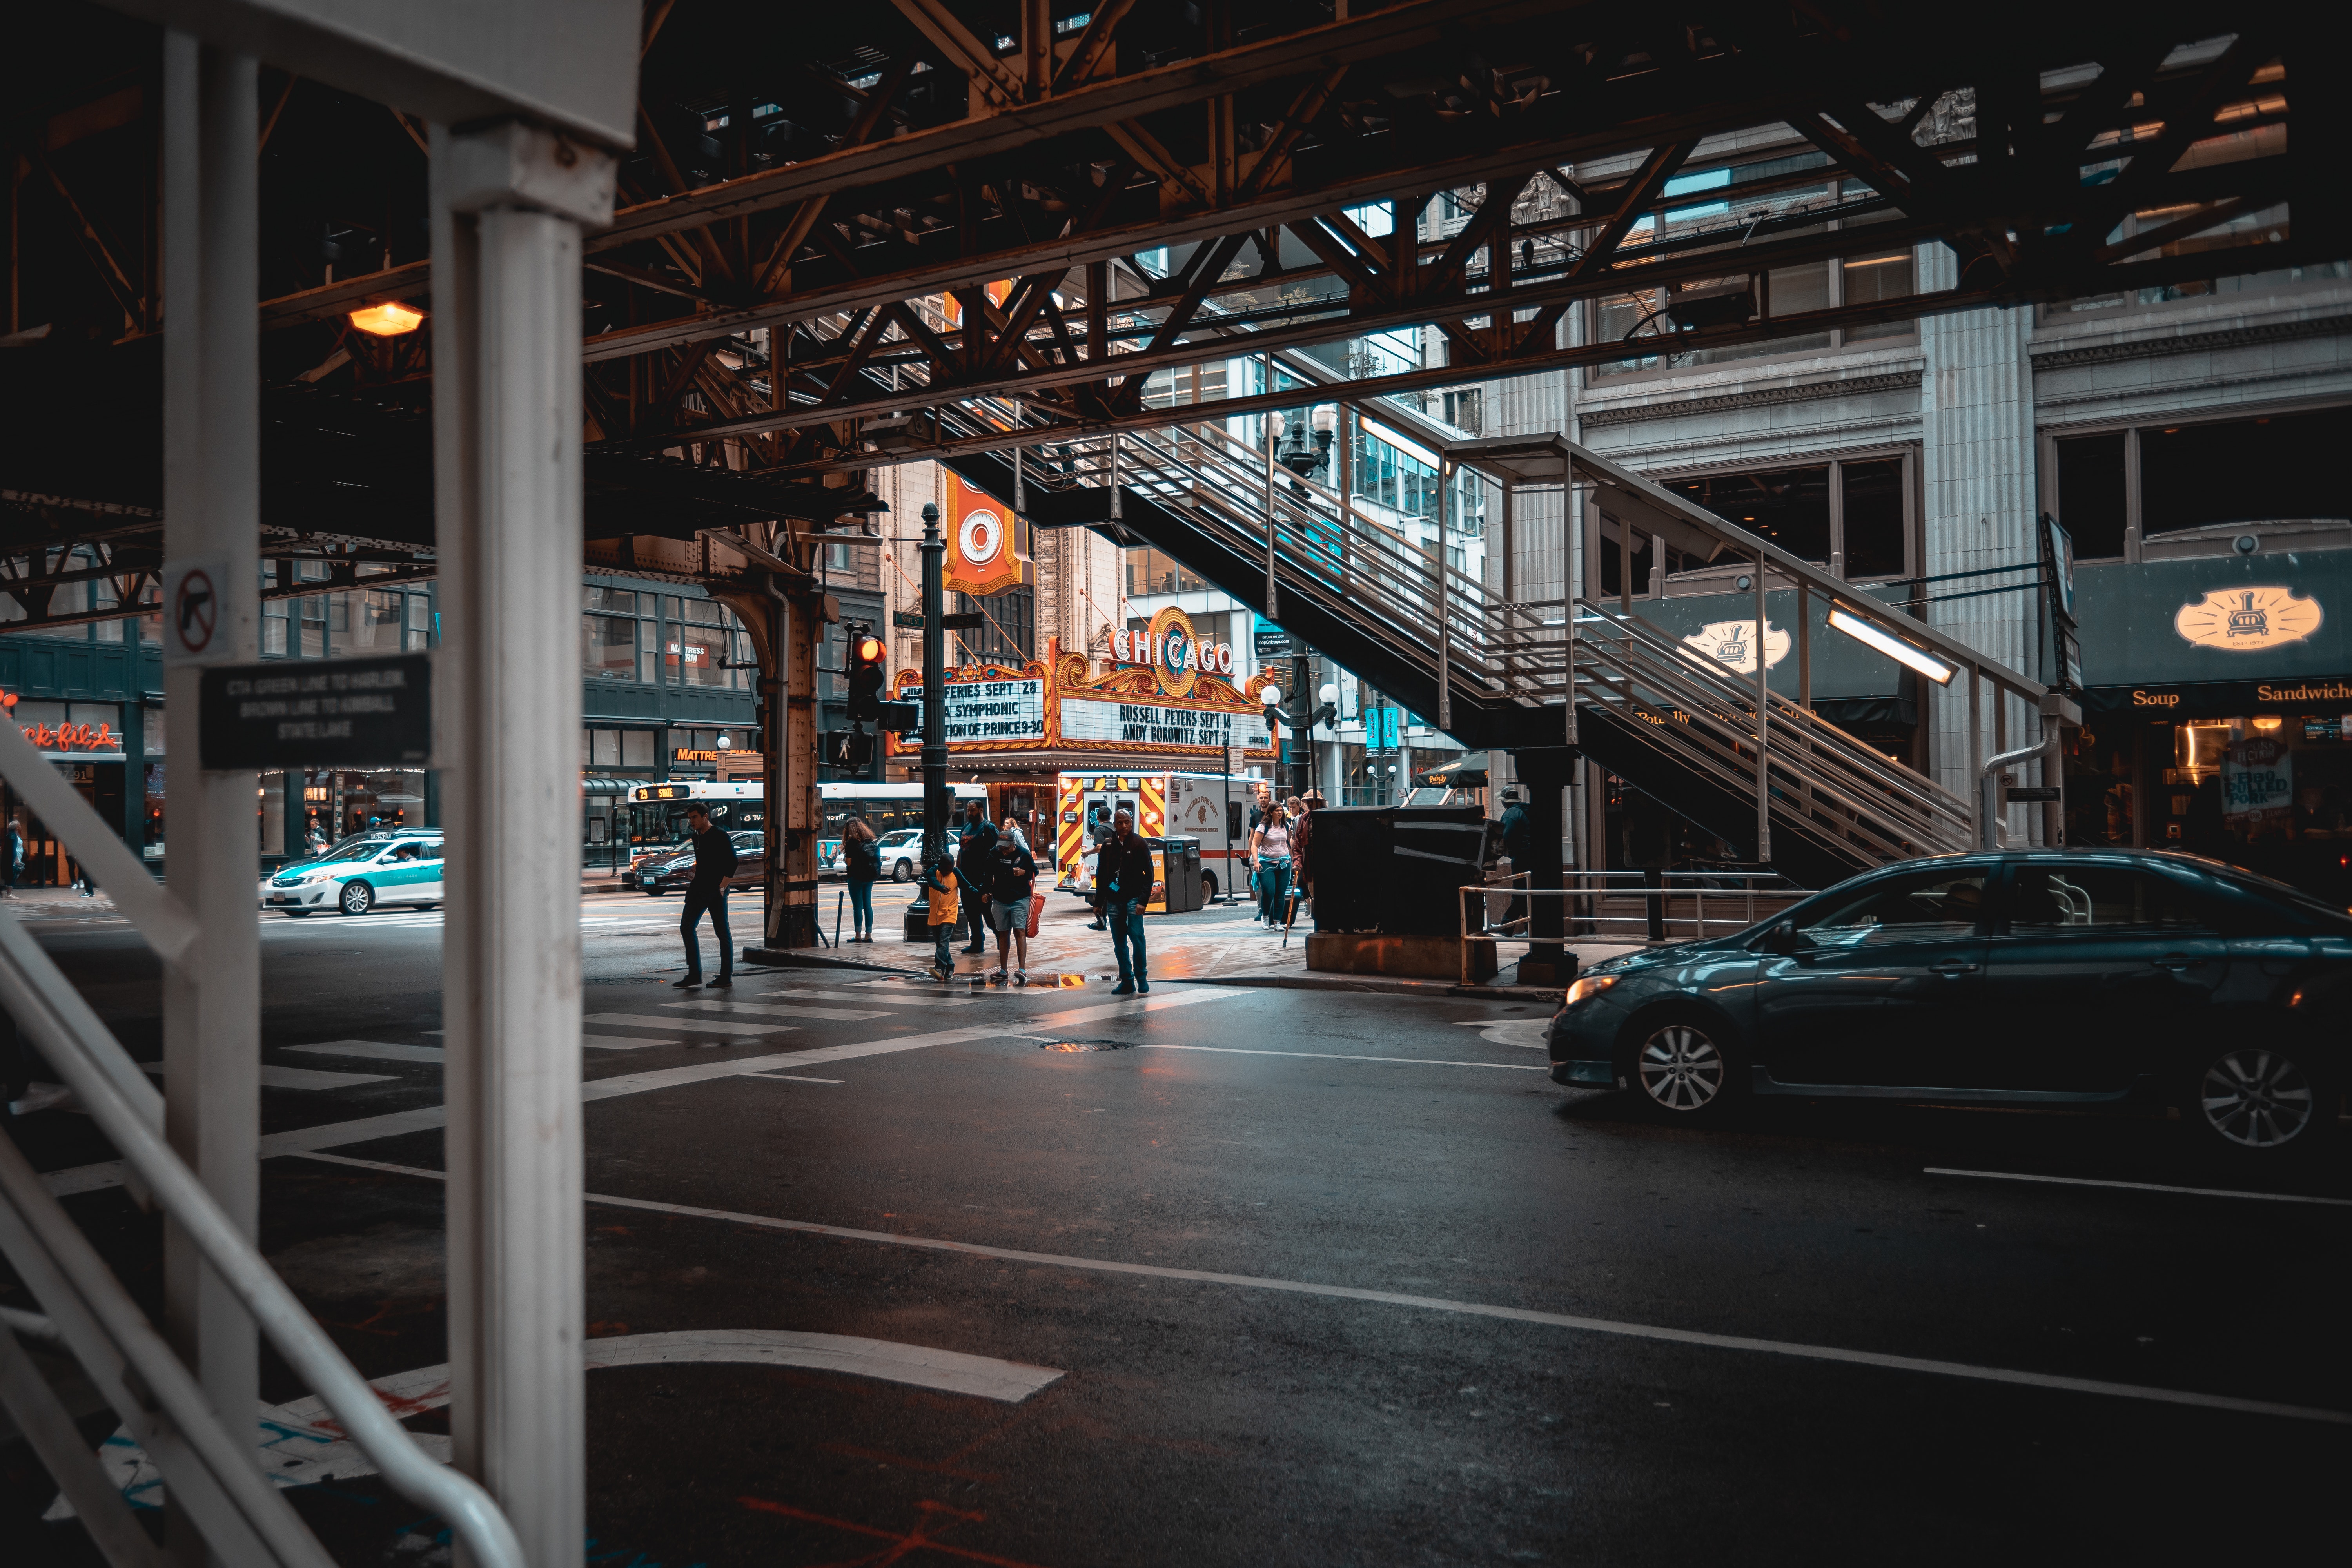
transport, urban area, metropolitan area, night, building, vehicle, city, downtown, car, architecture, metropolis, street, road, metal, traffic